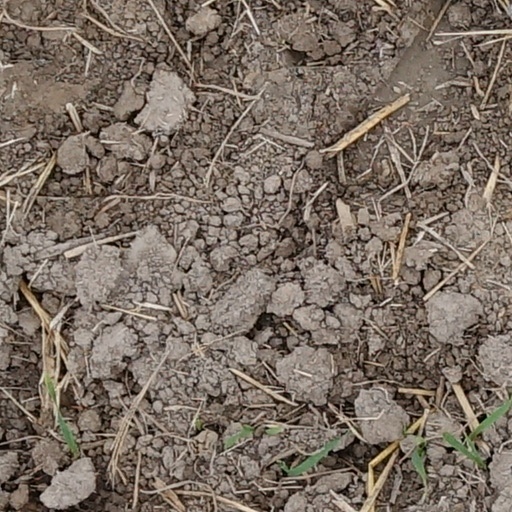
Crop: wheat